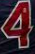
Number: 4